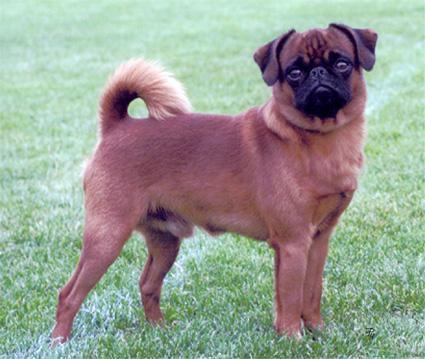
Brabancon_griffon